Deuil-la-Barre

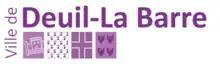
Logo

Deuil-la-Barre is a commune in the northern suburbs of Paris, France. It is in the Department of Val-d'Oise and the arrondissement of Sarcelles. It is from the centre of Paris. Despite this proximity to the metropolis, Deuil has retained much of the charm of a country village, with orchards and wooded hillsides.